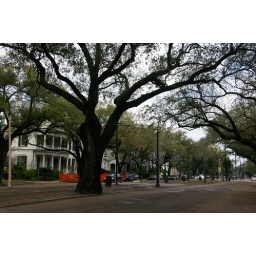
There is no street cars running today, the Mardi Gras Parade usually starts here and ends in Canel.